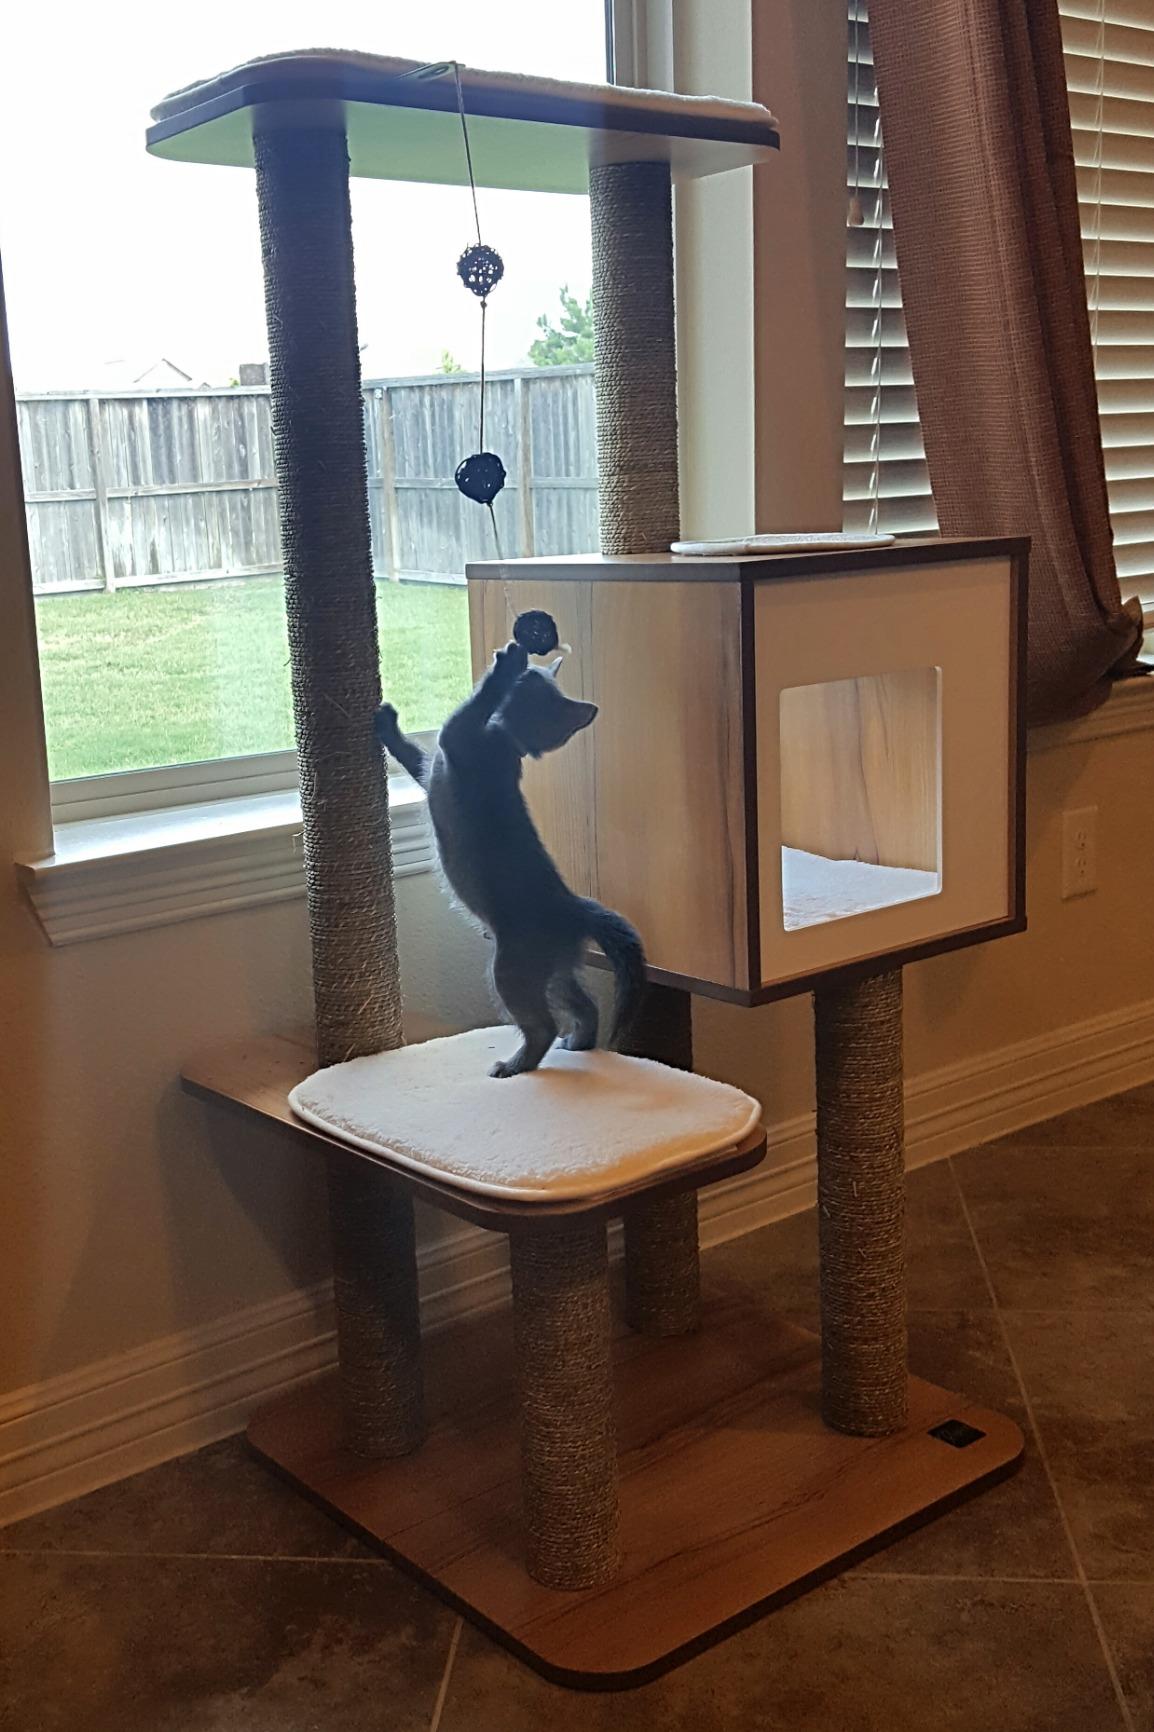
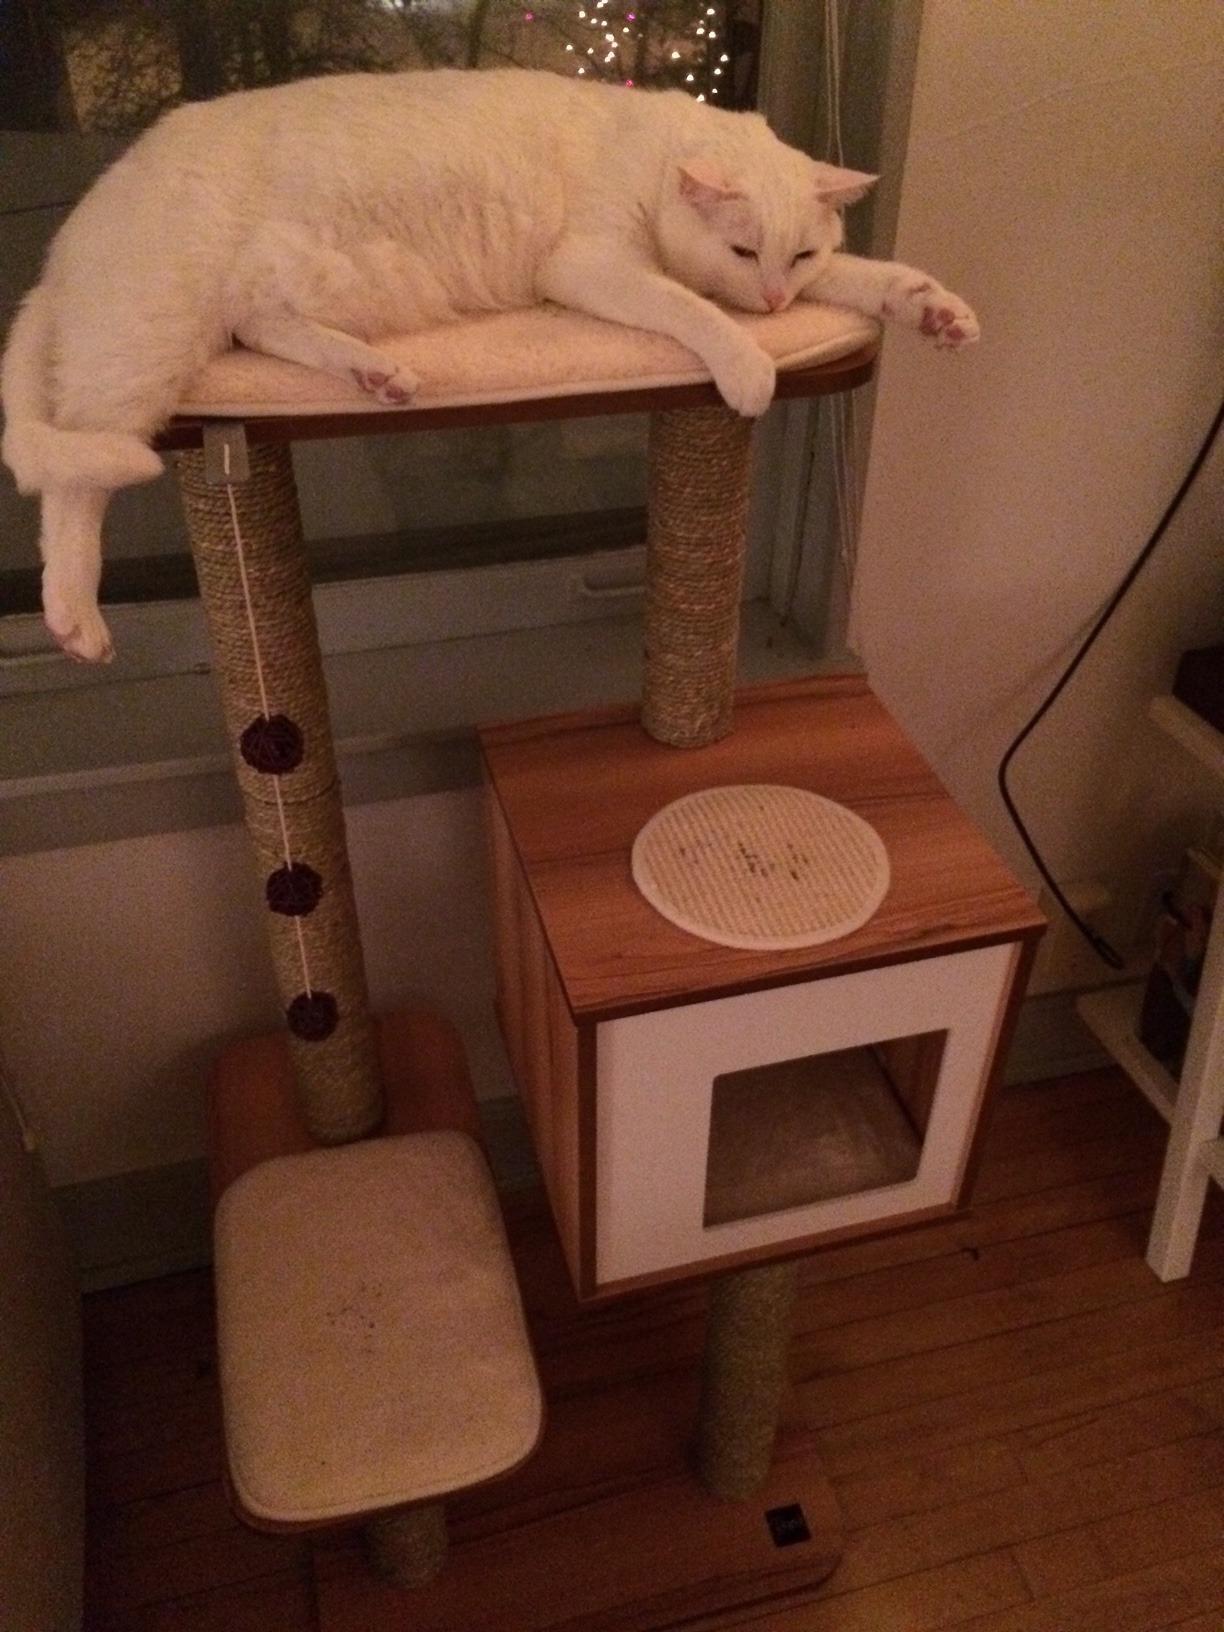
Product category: items_cat tree
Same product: yes